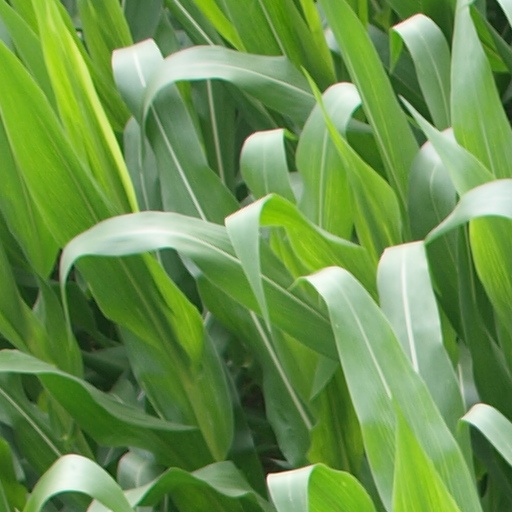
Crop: maize; corn